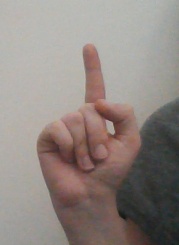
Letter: bb